Coma (comet)

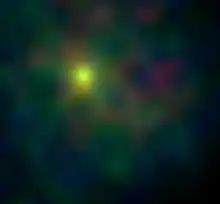
Tempel 1 in X-ray light by Chandra

Comets were found to emit X-rays in late-March 1996. This surprised researchers, because X-ray emission is usually associated with very high-temperature bodies. Thomas E. Cravens was the first to propose an explanation in early 1997. The X-rays are thought to be generated by the interaction between comets and the solar wind: when highly charged ions fly through a cometary atmosphere, they collide with cometary atoms and molecules, "ripping off" one or more electrons from the comet. This ripping off leads to the emission of X-rays and far ultraviolet photons.